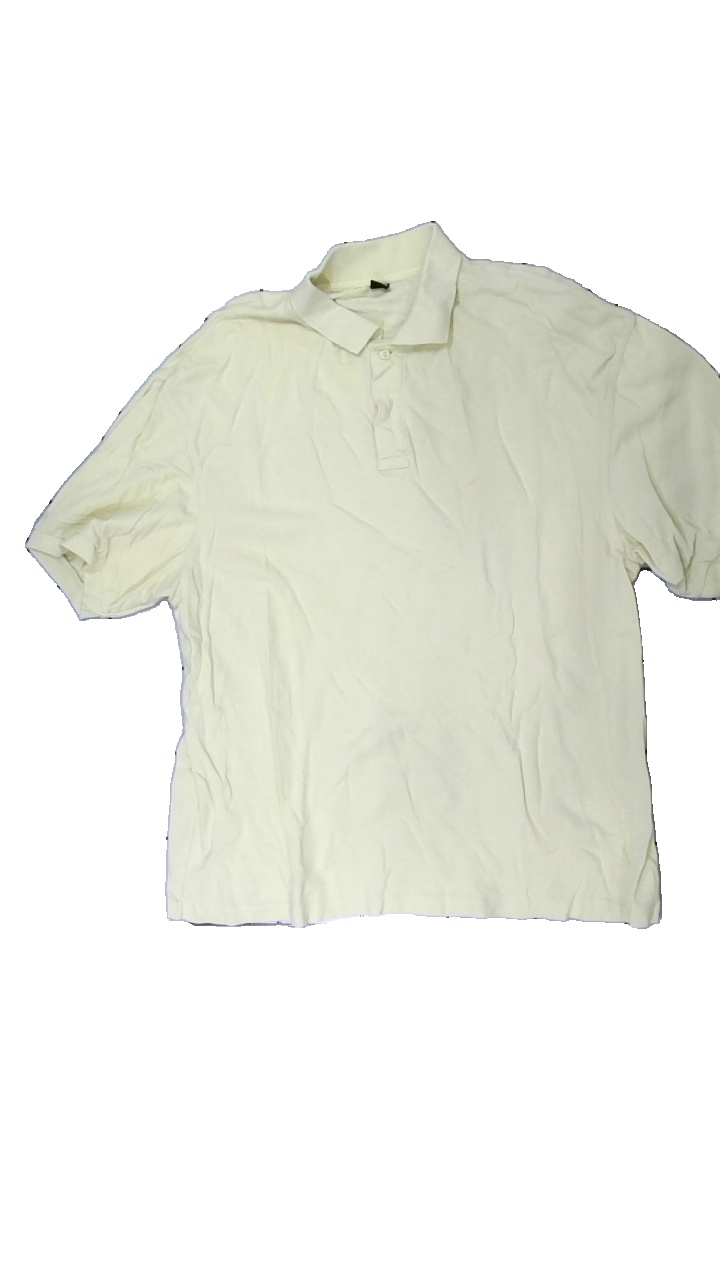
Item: Top (Men)
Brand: Missing
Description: gul pike, lite hårig
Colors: Yellow
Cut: Regular
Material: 100% cotton
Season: All
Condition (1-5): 4
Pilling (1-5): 5
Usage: Reuse
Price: <50